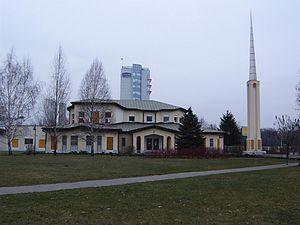
L'Église de Jésus-Christ des saints des derniers jours est une Église chrétienne restaurationniste née dans l'État de New York, aux États-Unis, en 1830. Elle se considère comme une religion révélée. Son siège mondial se trouve à Salt Lake City dans l'Utah. Aux États-Unis, avec 6,16 millions de membres, elle est la quatrième confession chrétienne au sens large du terme. À l'échelle mondiale, elle revendique plus de 16 millions de membres.